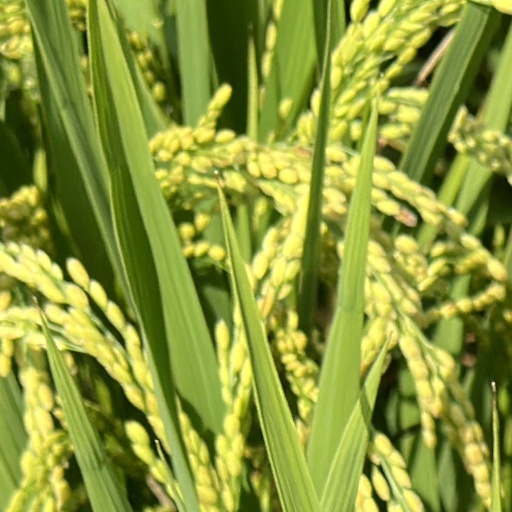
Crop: rice